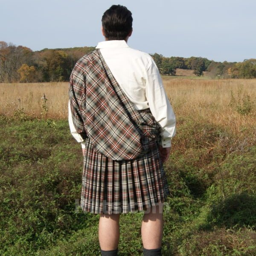
looking for a great kilt for sale ?